Peter Hayden

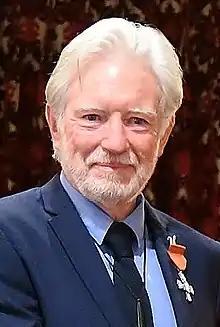

Peter John Hayden (born 1948/49) is a New Zealand actor, and television series writer, producer and presenter. Hayden is known to New Zealand audiences as the writer and narrator of nature documentaries series including "Wild South" and "Journeys Across Latitude 45".